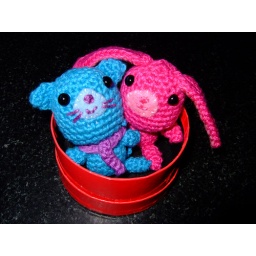
bunny and cat in a box